Pilot licensing in Canada

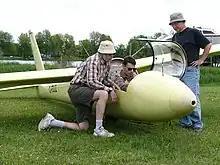
A Canadian glider pilot is ground briefed prior to solo in a Schweizer SGS 1-34 sailplane

The glider pilot licence allows the holder to fly as pilot of a glider, under day VFR.